The New Breed (ECW)

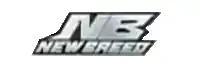
The New Breed logo

The New Breed was a professional wrestling stable that appeared on the ECW brand of World Wrestling Entertainment (WWE) in 2007. It was originally composed of Elijah Burke and Marcus Cor Von. Matt Striker, Kevin Thorn, and Ariel first joined the stable in February 2007, then CM Punk briefly joined the stable in April 2007.